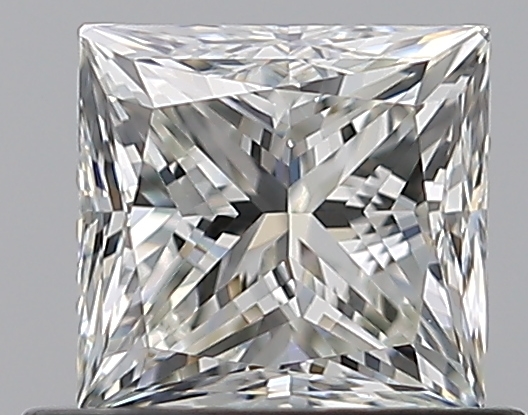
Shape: princess
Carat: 0.7
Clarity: VVS2
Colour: J
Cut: GD
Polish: EX
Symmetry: GD
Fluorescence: N
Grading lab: GIA
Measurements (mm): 4.8 x 4.58 x 3.6